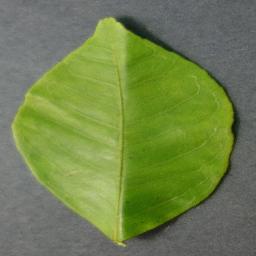
Label: Orange___Haunglongbing_(Citrus_greening)